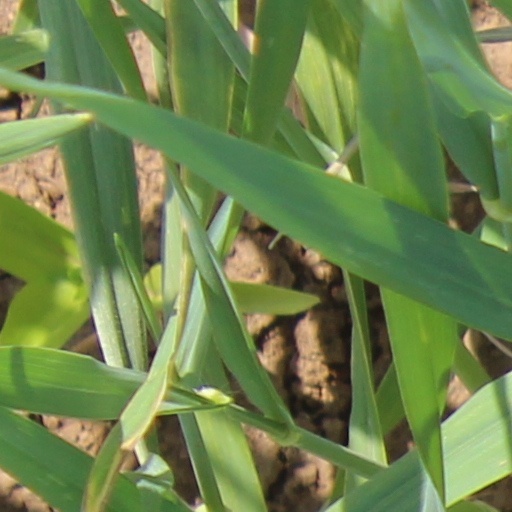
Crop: wheat